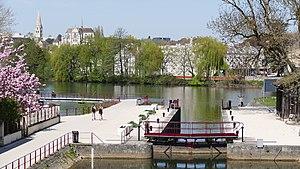
Auxerre - Écluse Batardeau
Auxerre [osɛʁ] est une commune française située dans le nord-ouest de la région Bourgogne-Franche-Comté, dans le département de l'Yonne, dont elle est le chef-lieu. Également bureau centralisateur de quatre cantons et siège de la communauté d'agglomération de l'Auxerrois, elle comptait 34 634 habitants au dernier recensement en 2017, ce qui en fait la première commune icaunaise et la cinquième commune de Bourgogne-Franche-Comté en nombre d'habitants. Son aire urbaine totalise près de 93 000 habitants la même année. L'unité urbaine d'Auxerre est la 146ᵉ unité urbaine la plus peuplée de France avec 43 000 habitants.